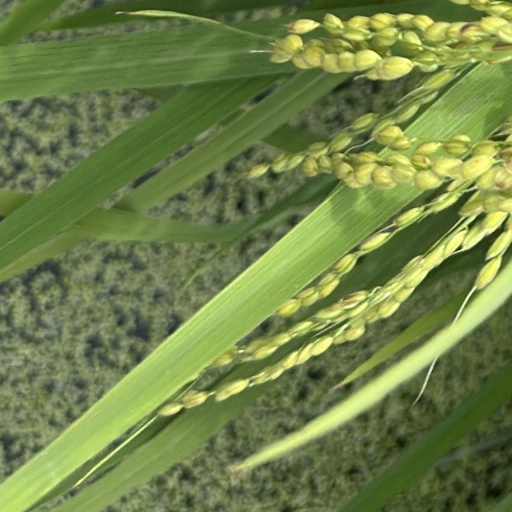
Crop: rice